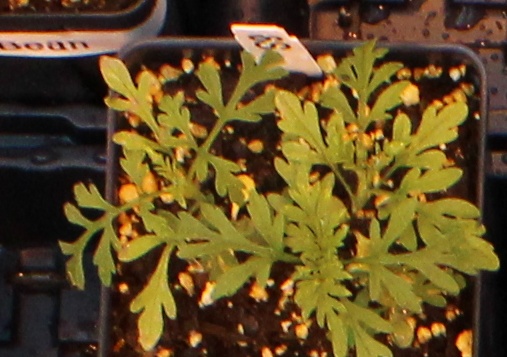
Label: Ragweed